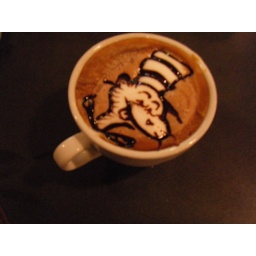
cat in the hat, on the cup